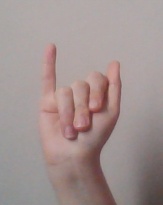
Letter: meem